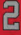
Number: 2